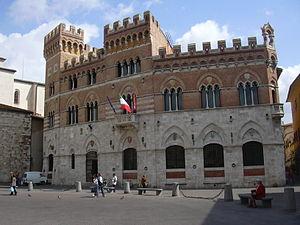
Grosseto est une ville d'environ 82 315 habitants, au sud de la Toscane, chef-lieu de la province du même nom, en Italie.